Lucina Hagman

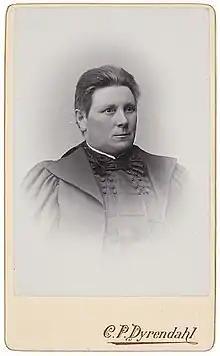

Lucina Hagman (5 June 1853, Kälviä – 6 September 1946, Helsinki) was an early Finnish feminist and among the first female MPs in the world due to the 1907 Finnish parliamentary election.